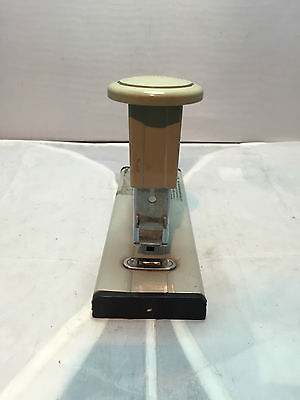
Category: stapler